Farran Zerbe

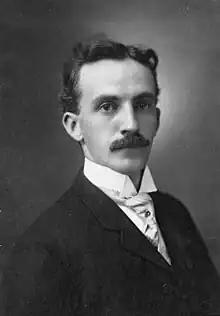
Zerbe

Joseph Farran Zerbe (April 16, 1871 – December 25, 1949) was an American coin collector and dealer who was the president of the American Numismatic Association (ANA) in 1908 and 1909. He served as chief numismatist (person responsible for selling government coins) at the World's Fairs in St. Louis (1904), Portland (1905), and San Francisco (1915).